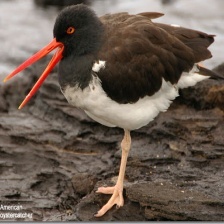
Species: OYSTER CATCHER
Scientific name: HAEMATOPUS
ImageNet parent category: oystercatcher